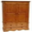
Label: wardrobe